June Havoc

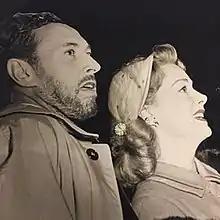
June Havoc and her husband William Spier attending the races in 1951

Havoc was married three times. Her first marriage, at age 16, was in December 1928 to Bobby Reed, a boy in her vaudeville act. Her second marriage was to Donald S. Gibbs in 1936; they divorced in December 1942. Her third marriage, to radio and television director and producer William Spier, lasted from January 25, 1948 until his death in 1973. Havoc's sister Gypsy Rose Lee died of lung cancer in 1970, aged 59, and is interred at Inglewood Park Cemetery in Inglewood, California. June's only child was a daughter, April Rose Hyde, born April 2, 1932. A marriage license, dated November 30, 1928 for Ellen Hovick and Weldon Hyde would seem to indicate that Bobby Reed's real name was Weldon Hyde. However, in her second memoir "More Havoc", Havoc admitted that her daughter's father was Jamie Smythe, a marathon dance promoter. This suggestion seems credible since she had separated from her first husband before she entered her first marathon dance contest in 1933. April became an actress known as April Kent in the 1950s, appearing in such films as "The Incredible Shrinking Man" and "Tammy and the Bachelor". April pre-deceased her mother, dying in the Paris suburb of Montreuil, Seine-Saint-Denis on December 28, 1998, at the age of 66.